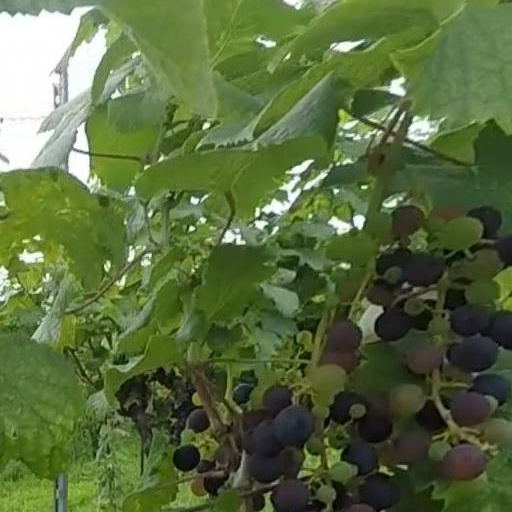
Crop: grape